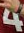
Number: 4